Somali people

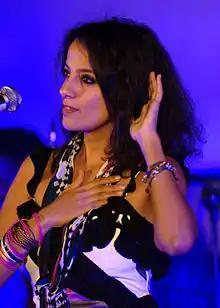
Saba Anglana, an Italian Somali singer very famous in Italy

According to a trade journal published in 1856, Berbera was described as "the freest port in the world, and the most important trading place on the whole Arabian Gulf.":